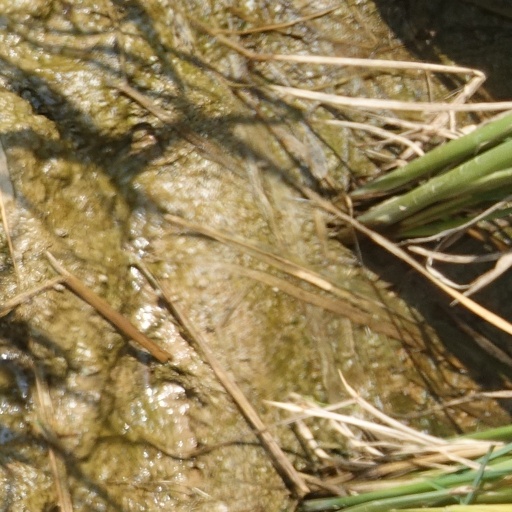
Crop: rice